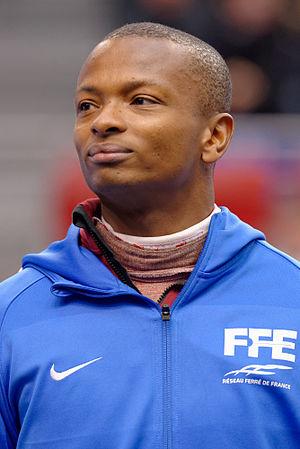
Le Français Jean-Paul Tony Hélissey à la compétition individuelle du Challenge International de Paris 2015, une étape de la Coupe du monde de fleuret hommes.
Jean-Paul Tony-Helissey, né Helissey le 28 mars 1990 à Pointe-à-Pitre, est un escrimeur français, spécialiste du fleuret, vice-champion olympique par équipe aux Jeux d'été de 2016.